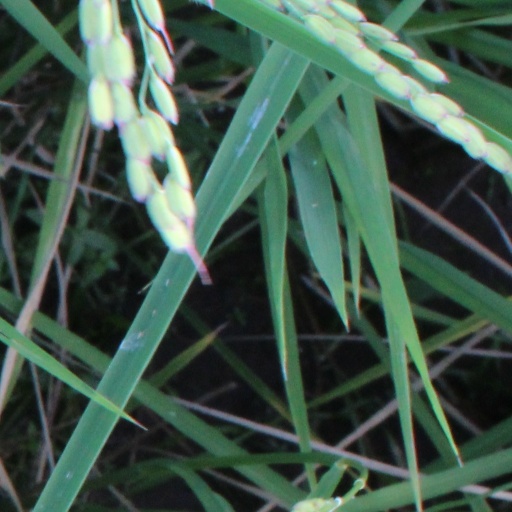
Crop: rice